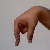
The image shows a hand gesture representing the letter 'Q' in Indian Sign Language.